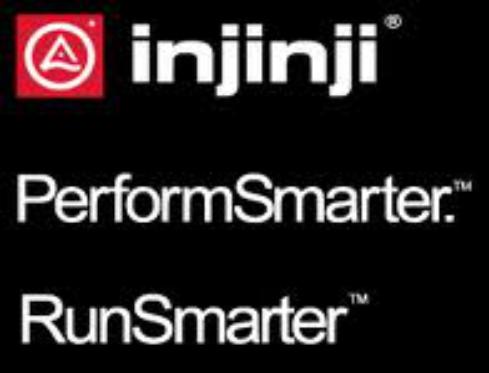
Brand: Injinji
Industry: Clothes